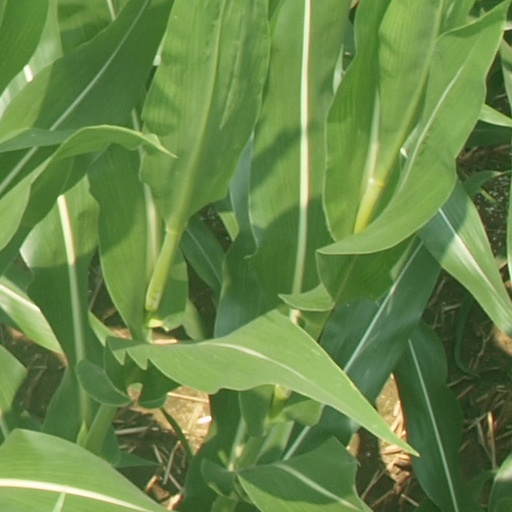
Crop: maize; corn